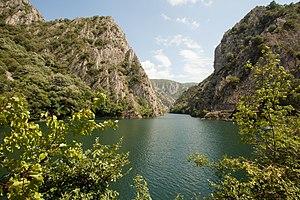
Le canyon Matka est un canyon de Macédoine occupé par le lac Matka, un lac artificiel. Il est situé près du village de Matka, dans la municipalité de Saraï qui fait partie de la ville de Skopje, capitale du pays.